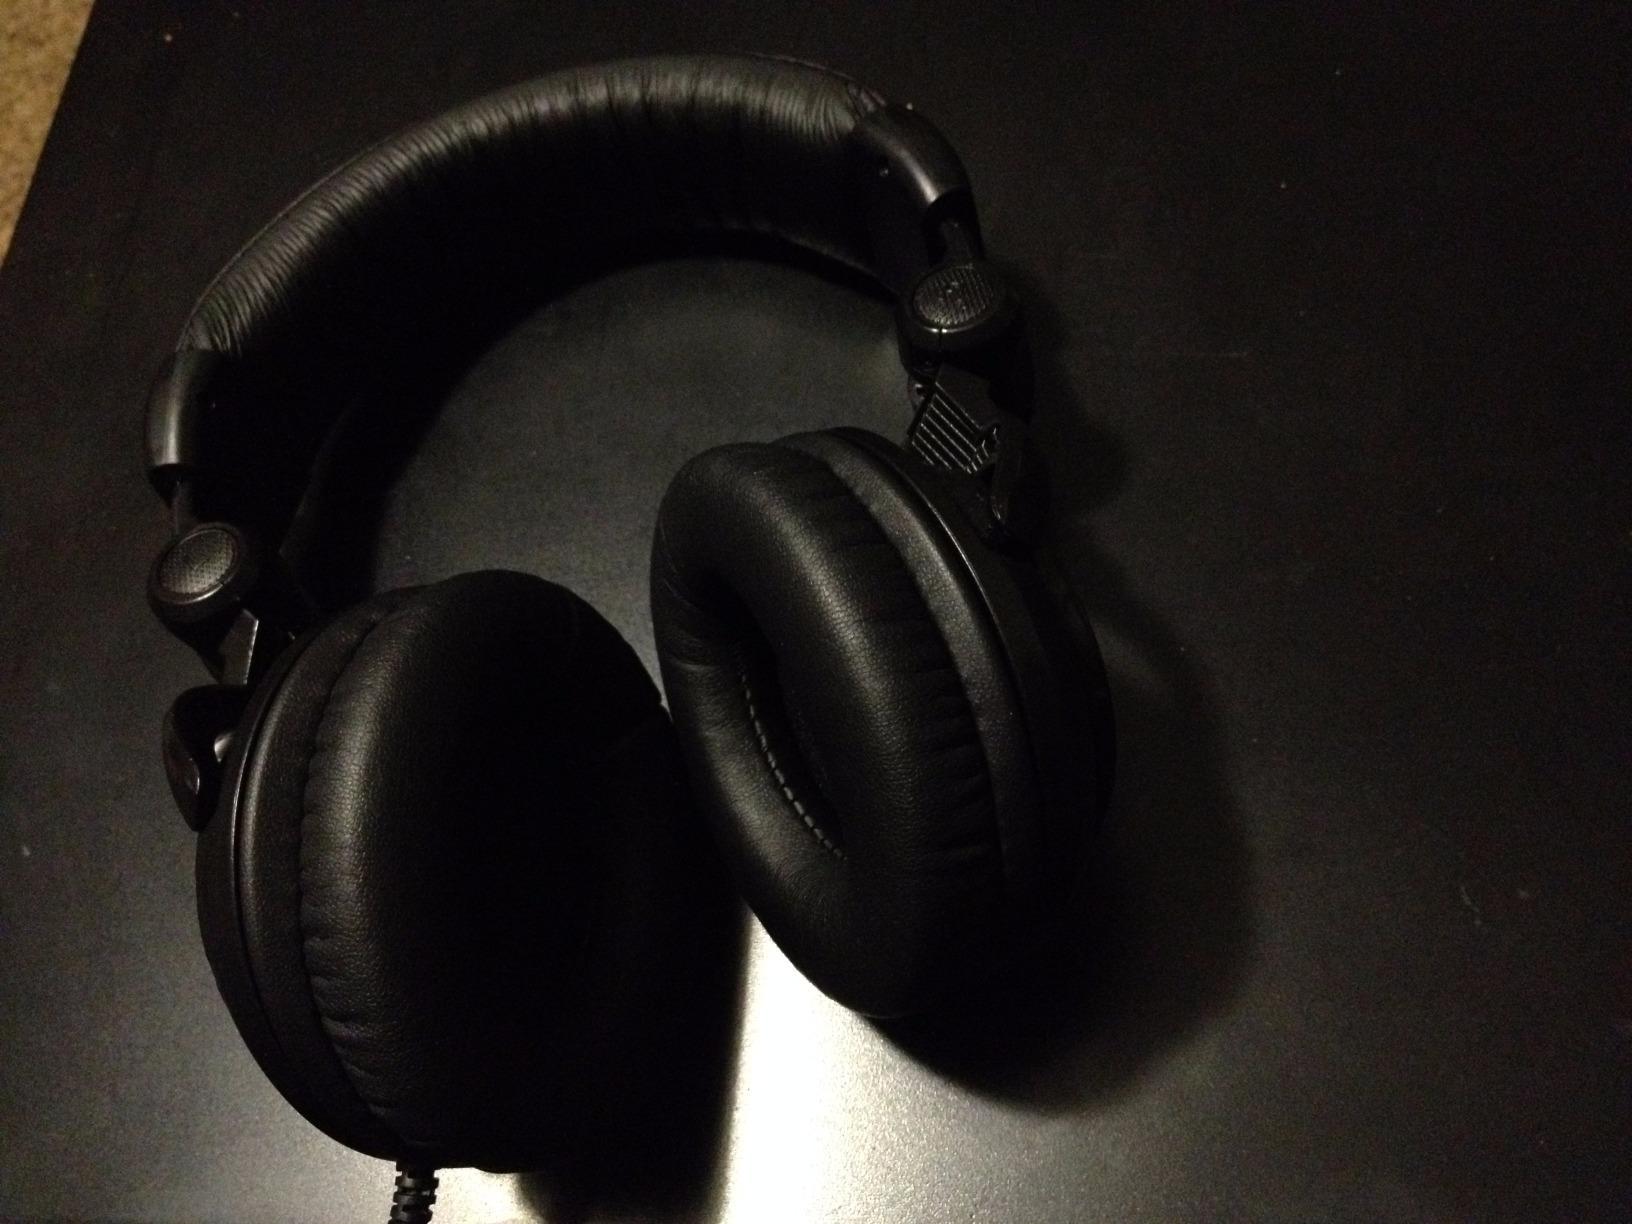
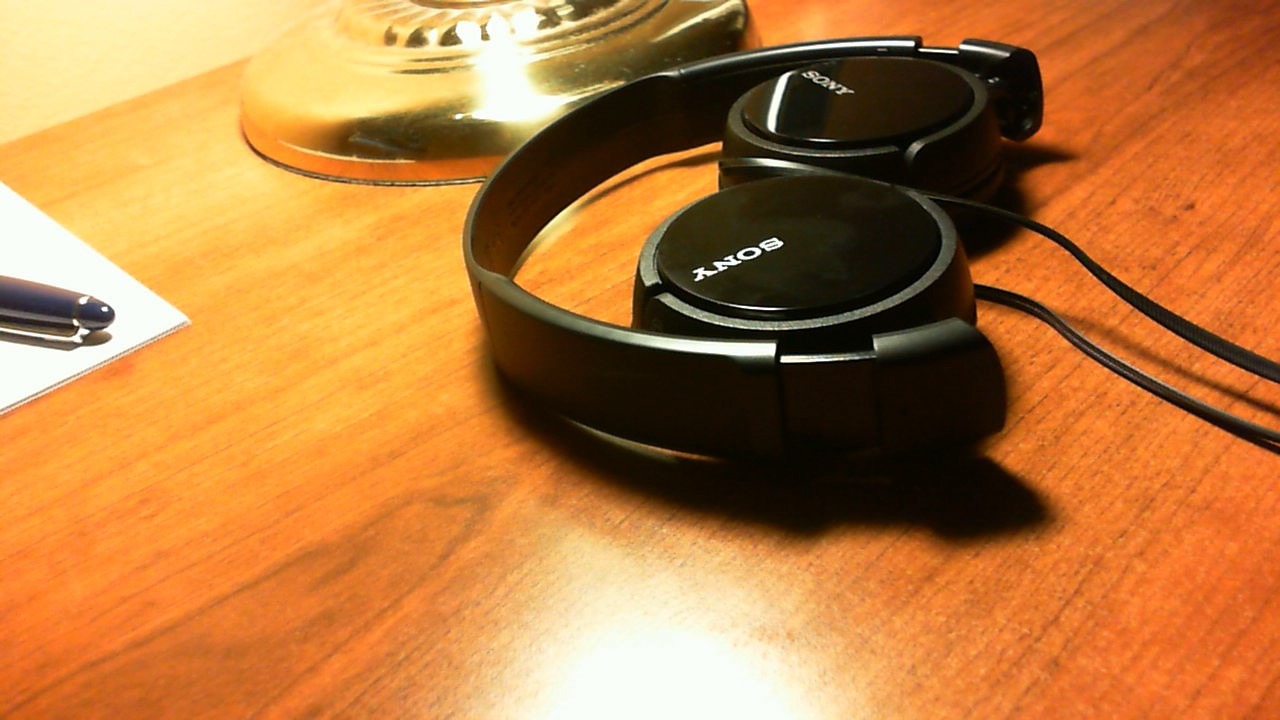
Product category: headphones
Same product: no